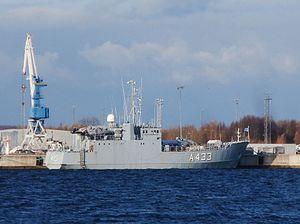
La marine estonienne est la force navale unifiée des forces armées estoniennes.